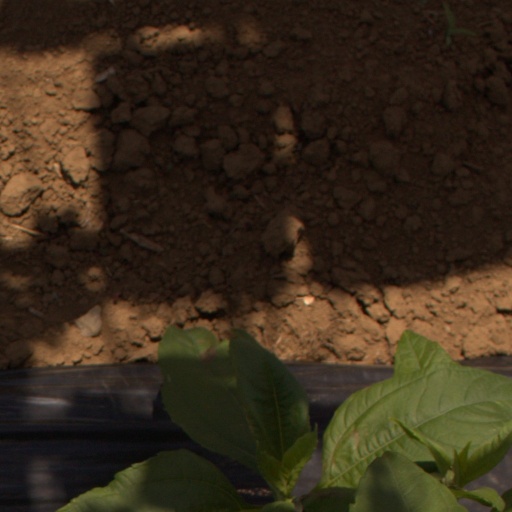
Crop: Jerusalem artichoke